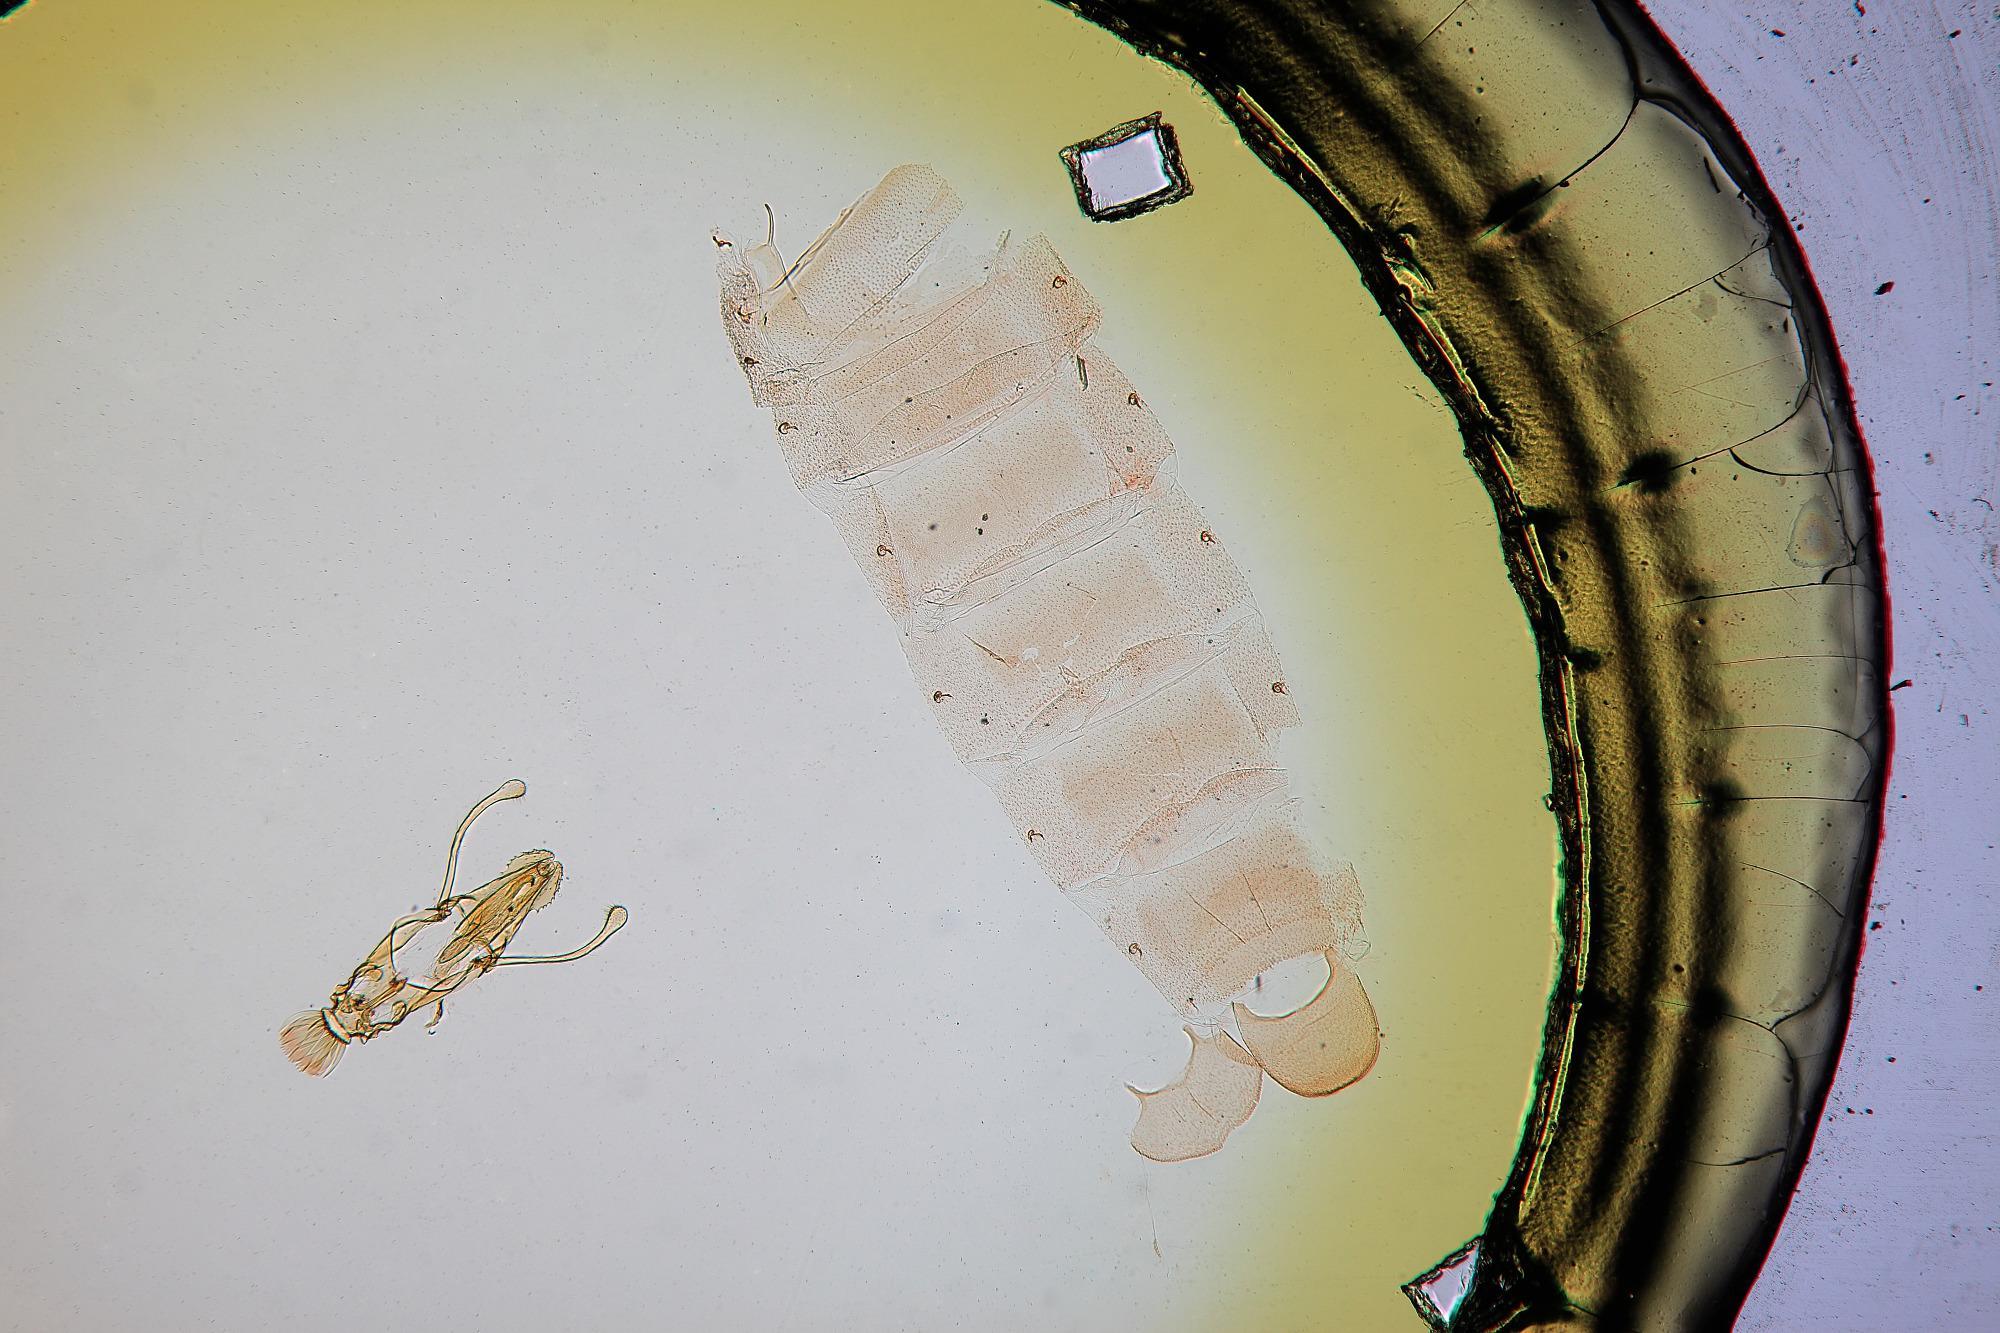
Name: Gelechia barnesiella
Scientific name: Gelechia barnesiella Busck, 1903
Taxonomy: Animalia, Arthropoda, Insecta, Lepidoptera, Glossata, Gelechiidae, Gelechiinae
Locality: Glenwood Springs, Garfield, Colorado, United States
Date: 1892